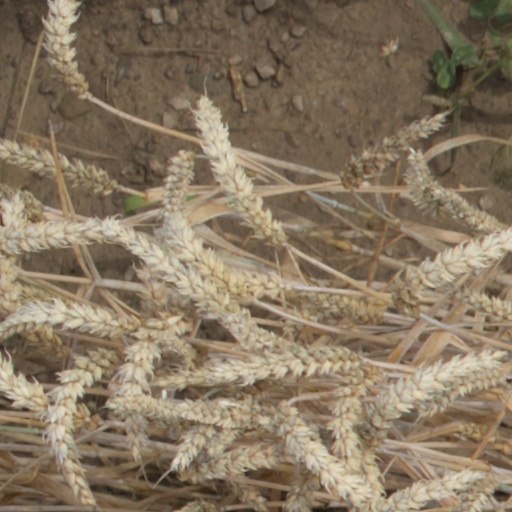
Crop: wheat